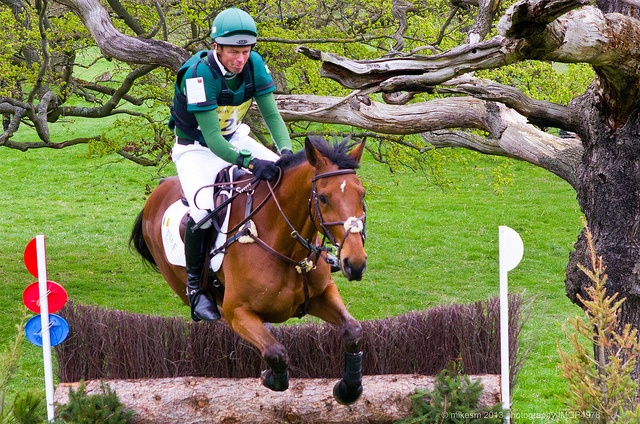
A man riding a brown horse over an obstacle.
A man on a horse is doing a jump.
there is a male jockey that is riding a horse
this is a horse jumping over some grass
A person is riding a horse that is jumping over an obstacle.